Jewish Museum Vienna

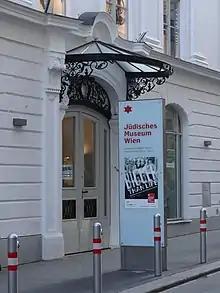
Jüdisches Museum Wien in the Palais Eskeles

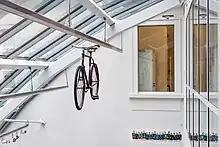
Theodor Herzl's bicycle

The Jüdisches Museum Wien, trading as "Jüdisches Museum der Stadt Wien GmbH" or the Jewish Museum Vienna, is a museum of Jewish history, life and religion in Austria. The museum is present on two locations, in the Palais Eskeles in the Dorotheergasse and in the Judenplatz, and has distinguished itself by a very active programme of exhibitions and outreach events highlighting the past and present of Jewish culture in Austria. The current director is and the chief curator is Hannes Sulzenbacher.